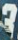
Number: 3